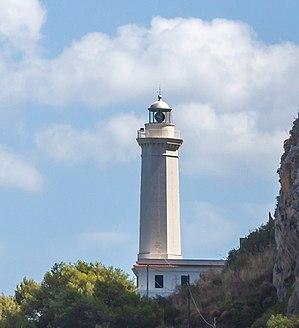
Liste des phares de la Sicile :La Sicile, plus grande île de la Méditerranée, est séparée de la pointe de la péninsule italienne par l'étroit détroit de Messine. Aujourd'hui, l'île est une région autonome de la République italienne.